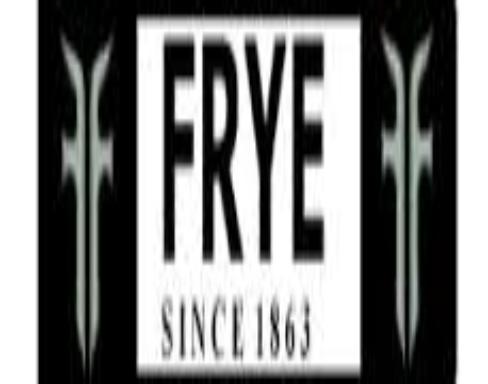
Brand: Frye
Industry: Clothes